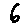
Label: 6